Question: Please indicate a possible affordance area of baseball bat that can be used for holding
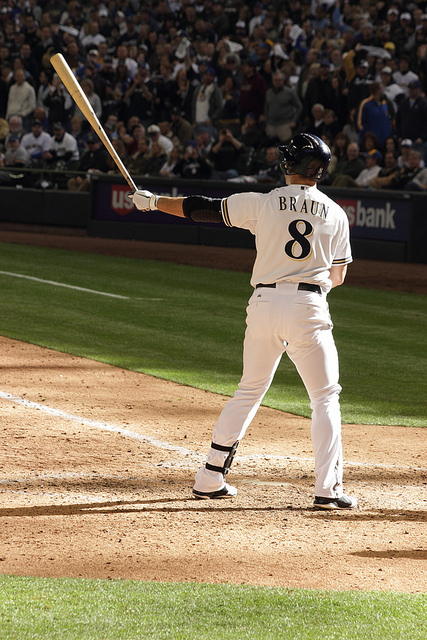
Answer: [122.974, 178.246, 159.465, 218.947]